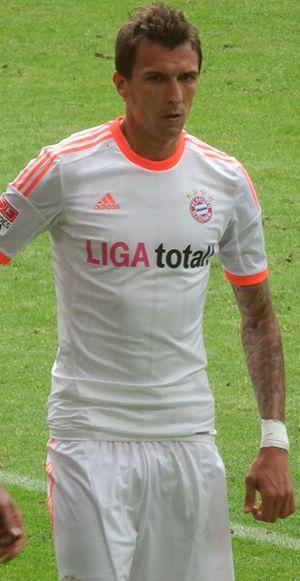
Mario Mandžukić, né le 21 mai 1986 à Slavonski Brod en Yougoslavie, est un footballeur international croate qui évolue au poste d'attaquant.